Benny Andersson

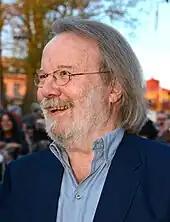
Anderson during the opening of ABBA The Museum in 2013

Andersson composes primarily for his band BAO, with vocalists Sjöholm and Körberg, but he keeps his older material alive by re-visiting it, as in "Mamma Mia!" and the Swedish version of "Chess".